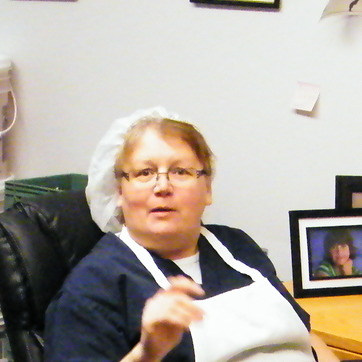
Material: skin